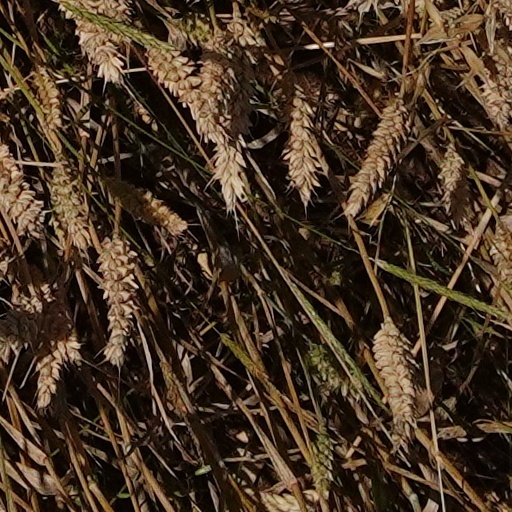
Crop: wheat